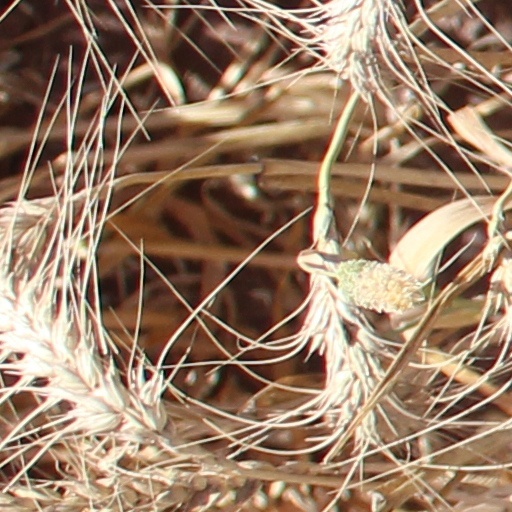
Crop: wheat